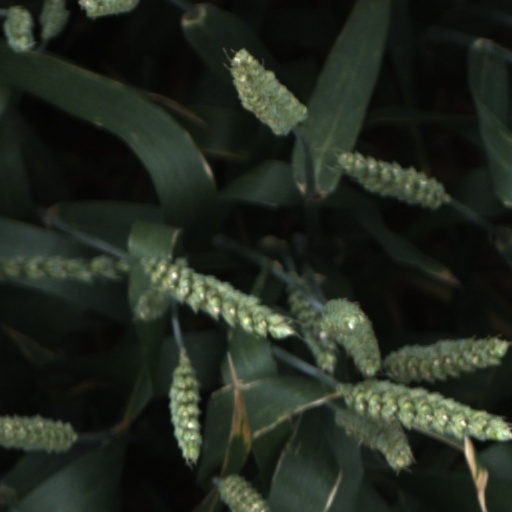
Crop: wheat